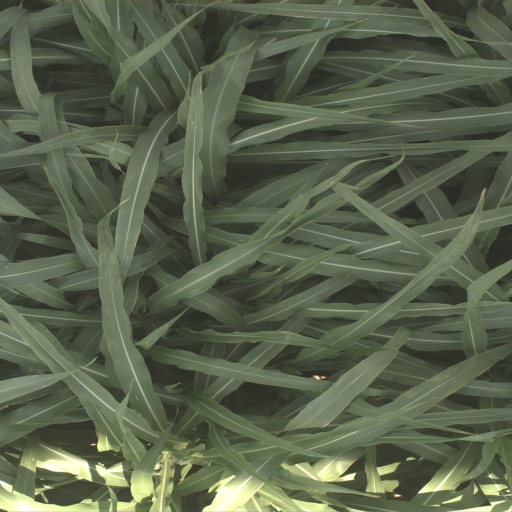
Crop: sorghum